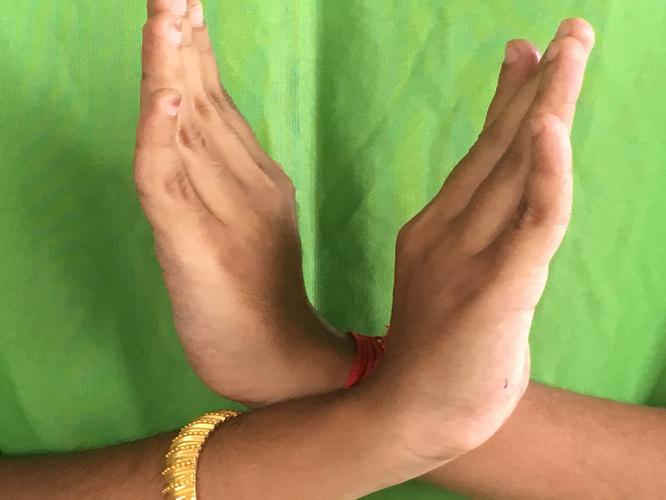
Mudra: Swastikam
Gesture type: double_hand